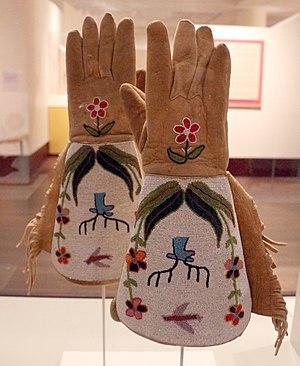
La réserve indienne des Yakamas est située sur le flanc oriental de la chaîne des Cascades dans le sud de l’État de Washington. La réserve est peuplée par les membres des tribus amérindienne des Yakamas, Klickitat, Palouses, Walla Walla, Wanapums, Wenatchi et Wishram.